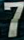
Number: 7